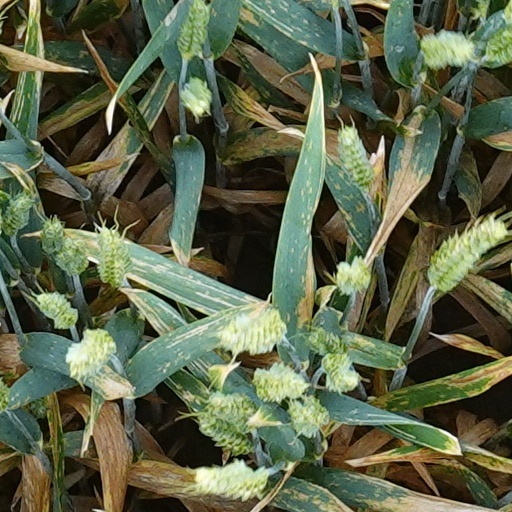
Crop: wheat